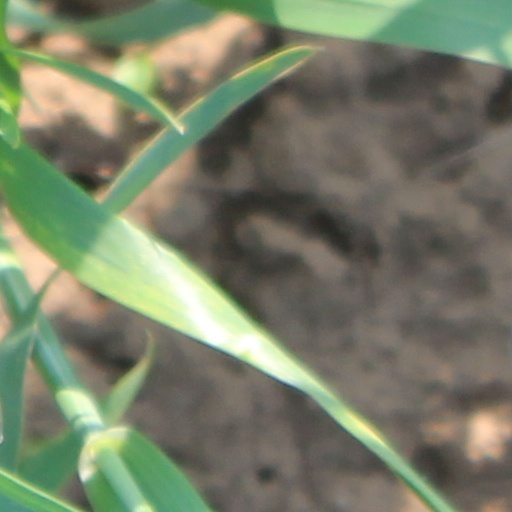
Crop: wheat